Cheating in esports

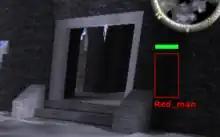
Wallhacks allow players to see the position of their opponent without having to be in line of sight of them.

One prevalent form of cheating in esports involves the use of unauthorized software, commonly known as software cheats. These cheats provide players with an unfair advantage over their opponents, compromising the integrity of the competition. One notable type of software cheat is the aimbot, a program designed to automatically target opponents with superior speed and accuracy compared to human capabilities. Esports servers commonly employ built-in anti-cheat software to detect and prevent the use of these illicit practices. However, some sophisticated cheats may still evade detection.